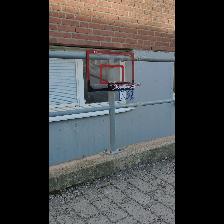
Label: NonHuman